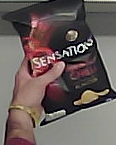
Product: lays_chill